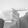
ASL letter: G